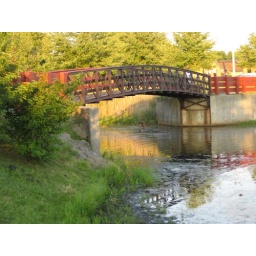
bridge over not so troubled water